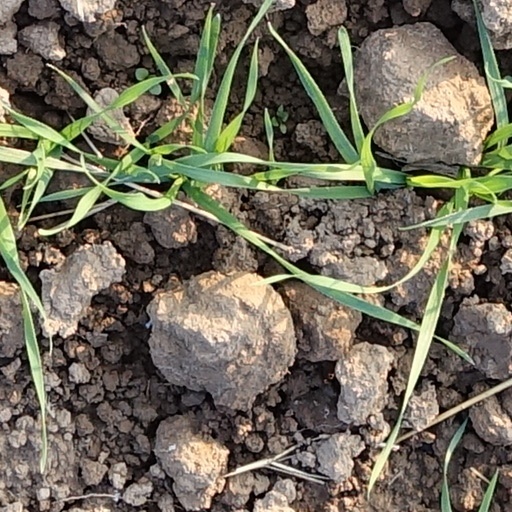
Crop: wheat